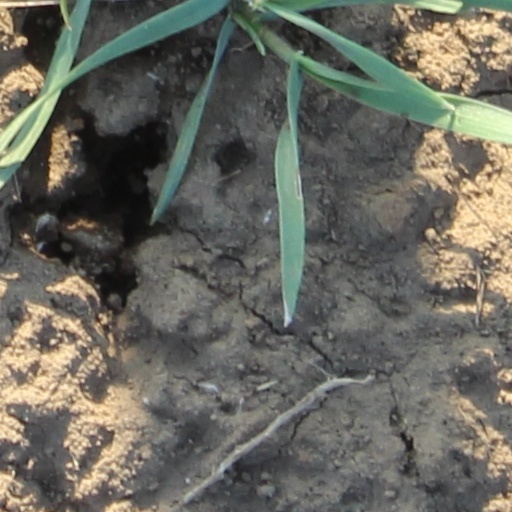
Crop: wheat